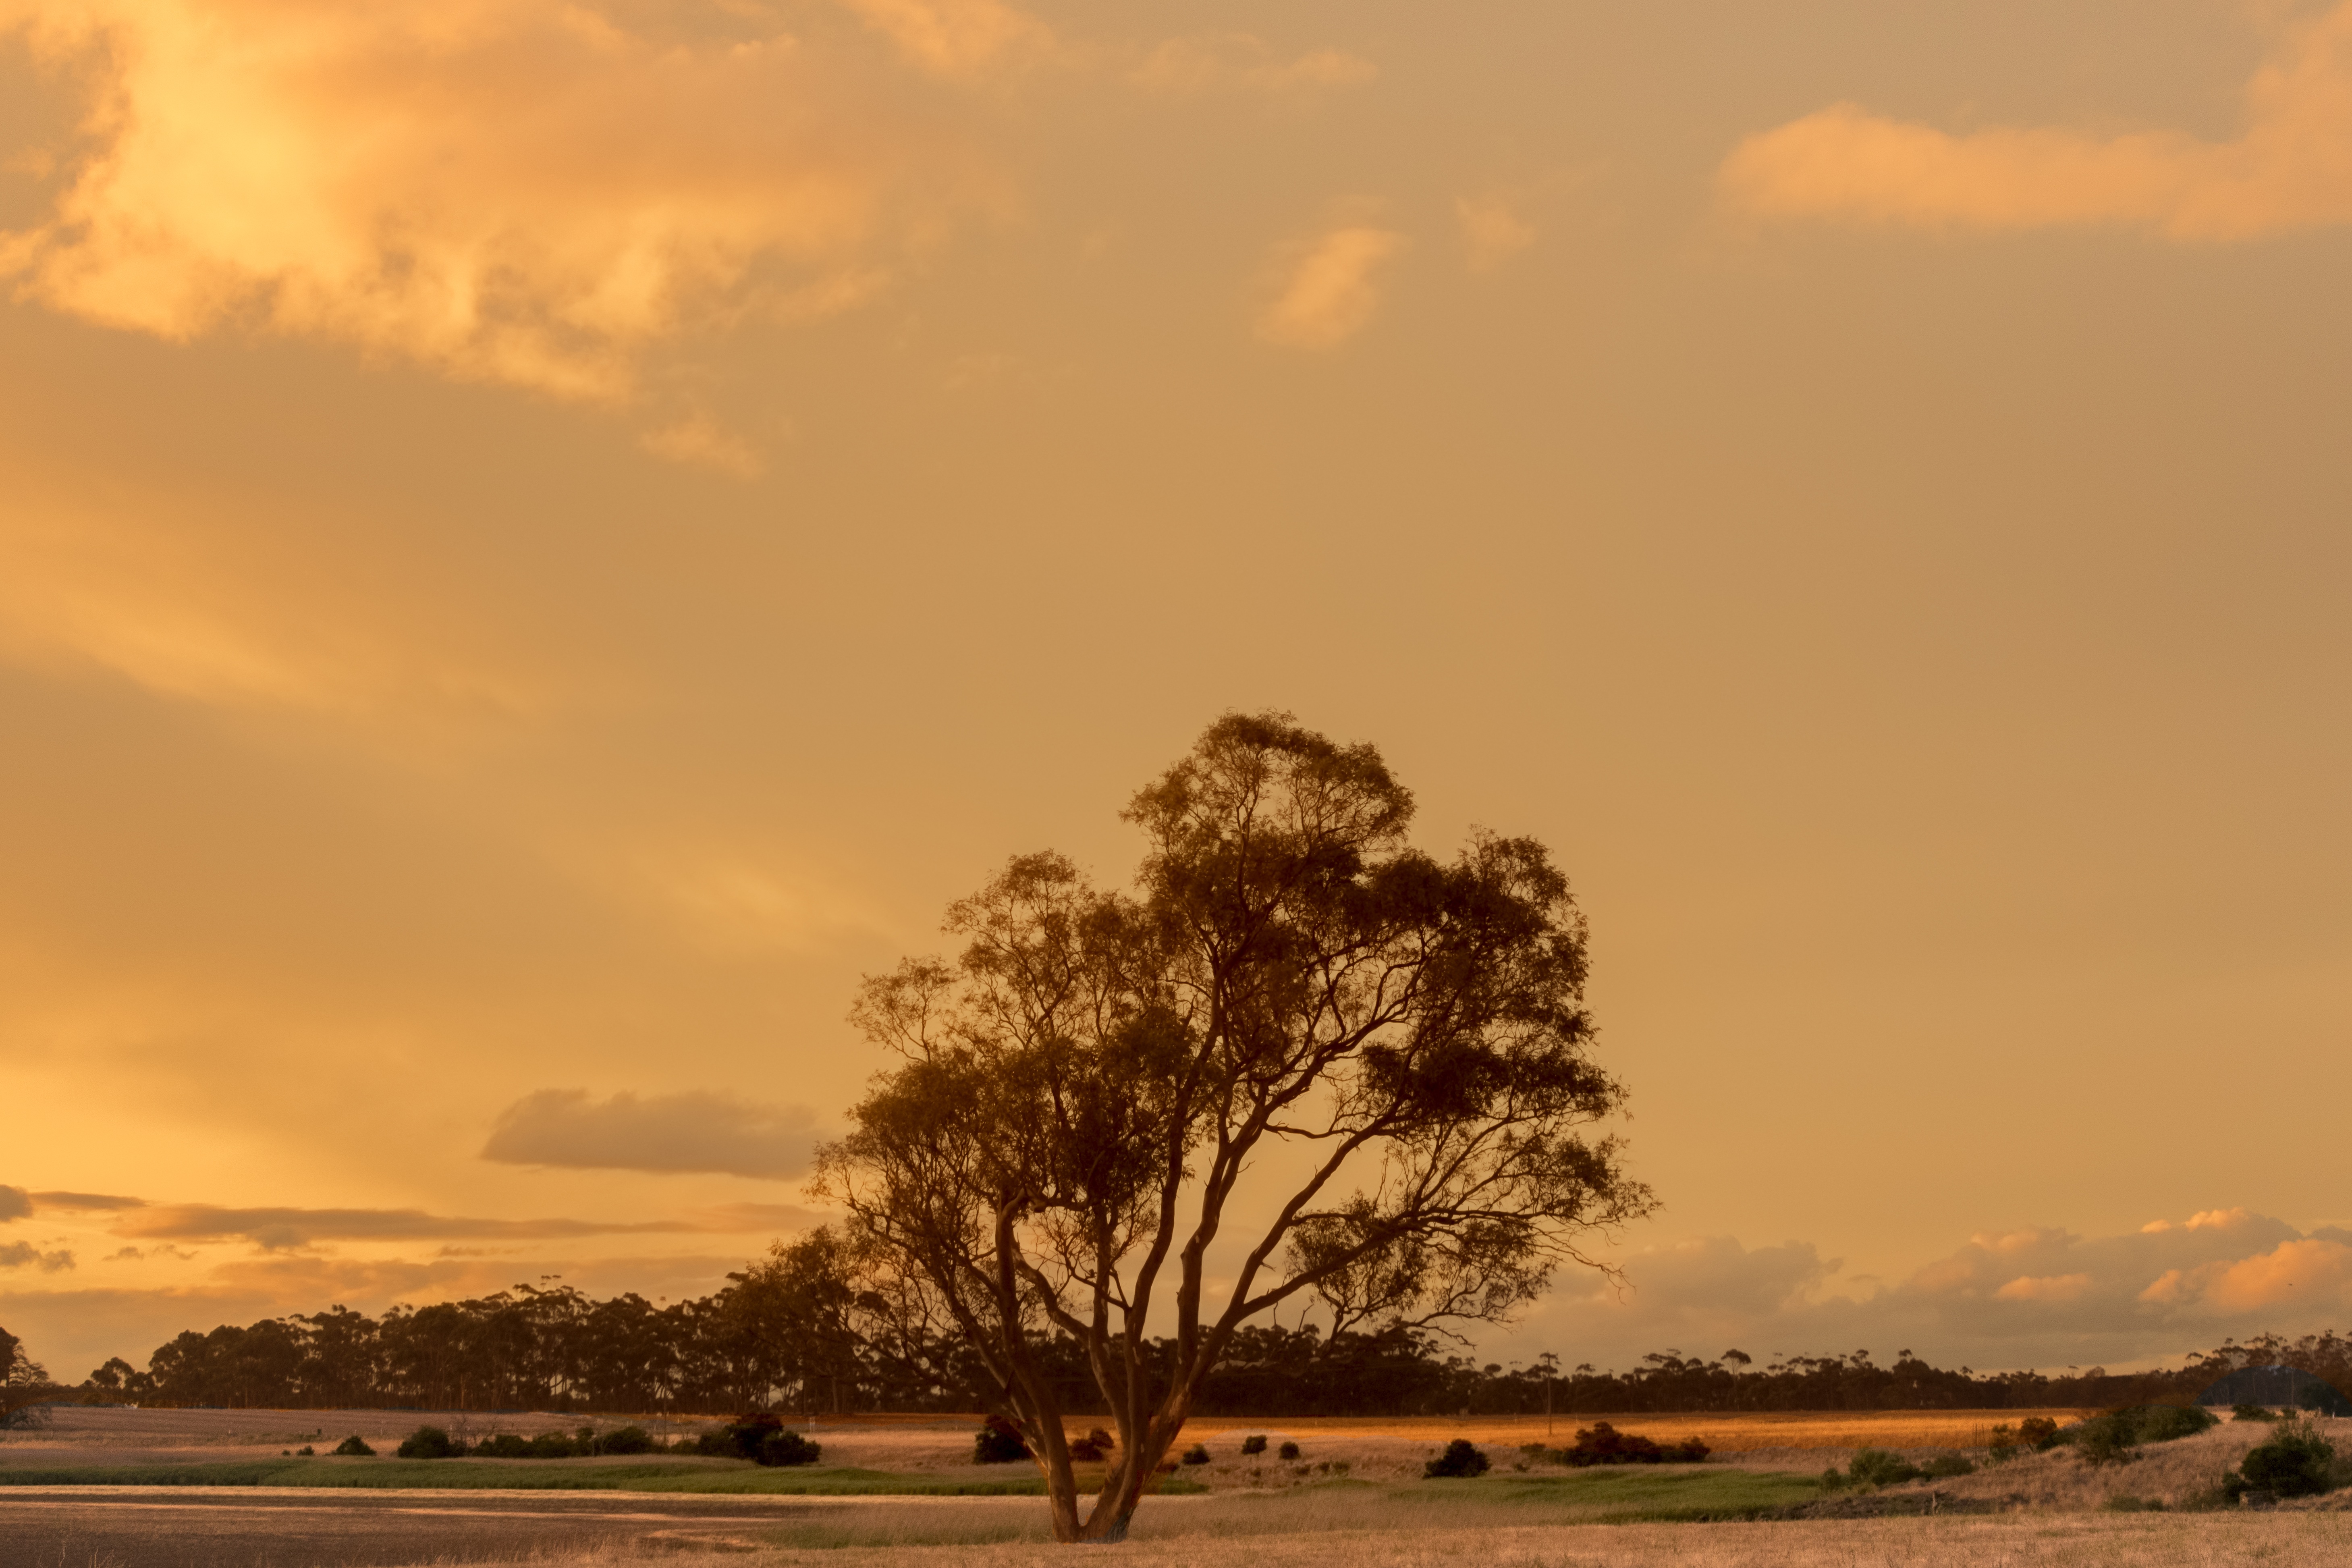
landscape, tree, nature, horizon, silhouette, cloud, sky, sunrise, sunset, field, countryside, sunlight, morning, hill, dawn, country, summer, dusk, evening, savanna, plain, dramatic, afterglow, rural area, orange trees, atmospheric phenomenon, woody plant